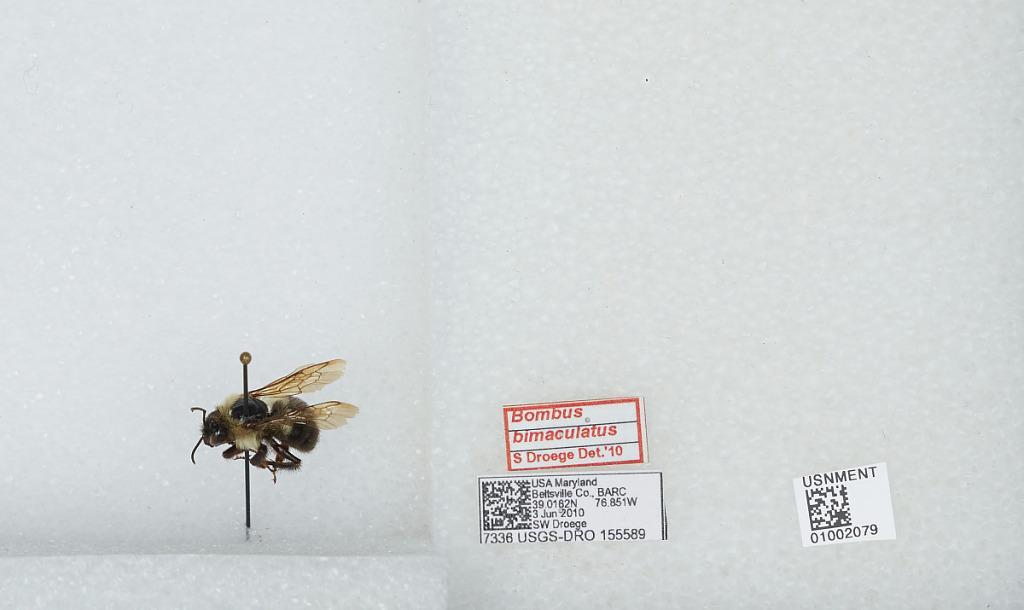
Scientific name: Bombus (Pyrobombus) bimaculatus Cresson
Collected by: S. Droege
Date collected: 2010-6-3
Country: United States
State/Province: Maryland
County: Prince George's
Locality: Beltsville Agricultural Research Center
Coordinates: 39.0256, -76.9239
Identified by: Droege, S. W.